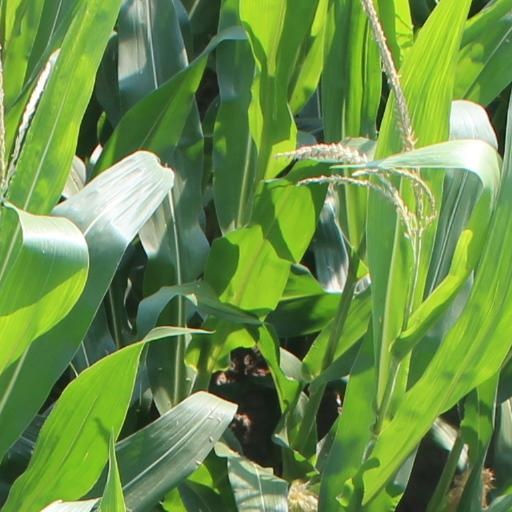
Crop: maize; corn